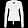
Label: Pullover